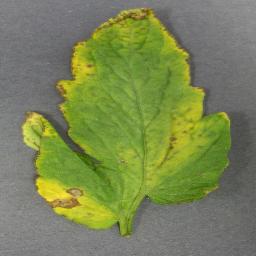
Label: Tomato___Bacterial_spot